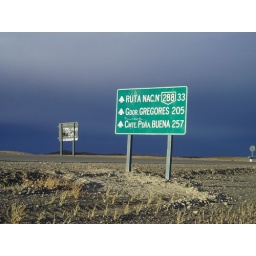
black sky in the middle of nowhere